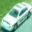
Label: automobile